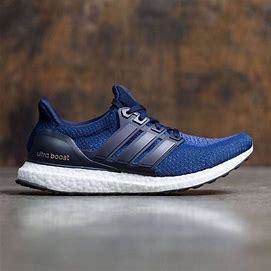
Brand: Adidas
Model: Ultraboost